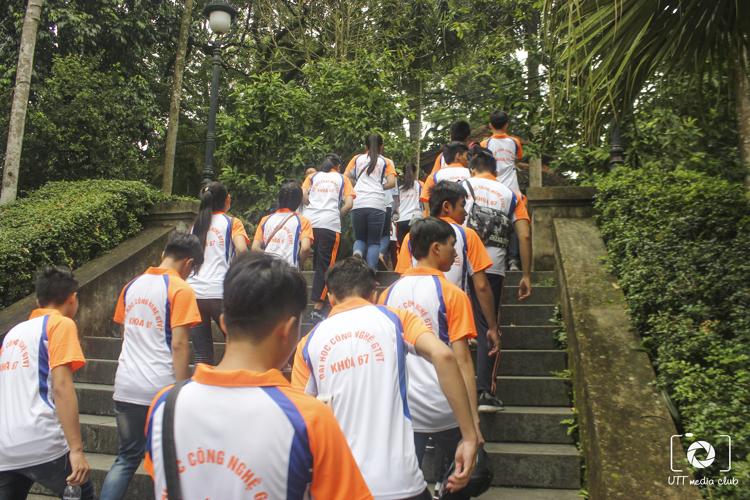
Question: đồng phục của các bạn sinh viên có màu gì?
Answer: màu trắng và cam